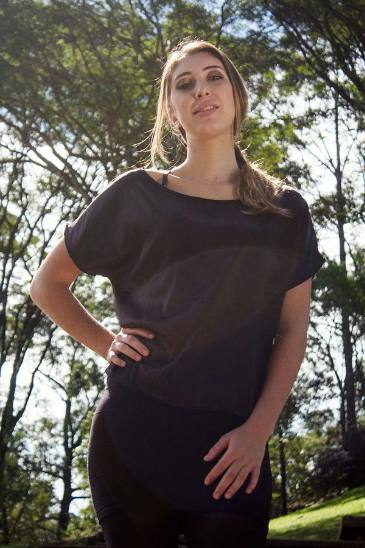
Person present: Yes